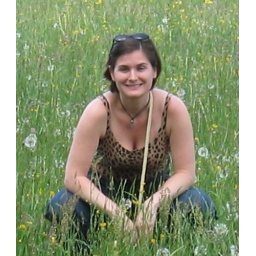
Taken in a field just up the hill of Lausanne.